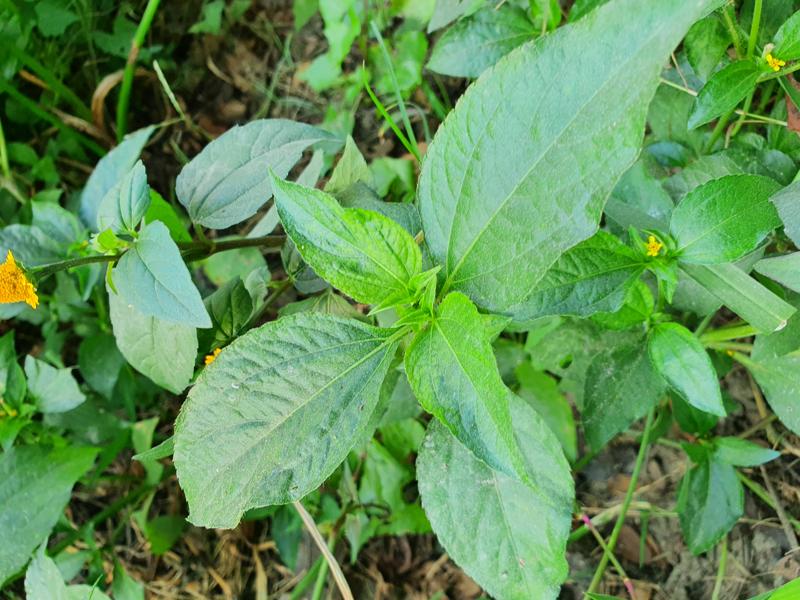
Weed species: Synedrella nodiflora